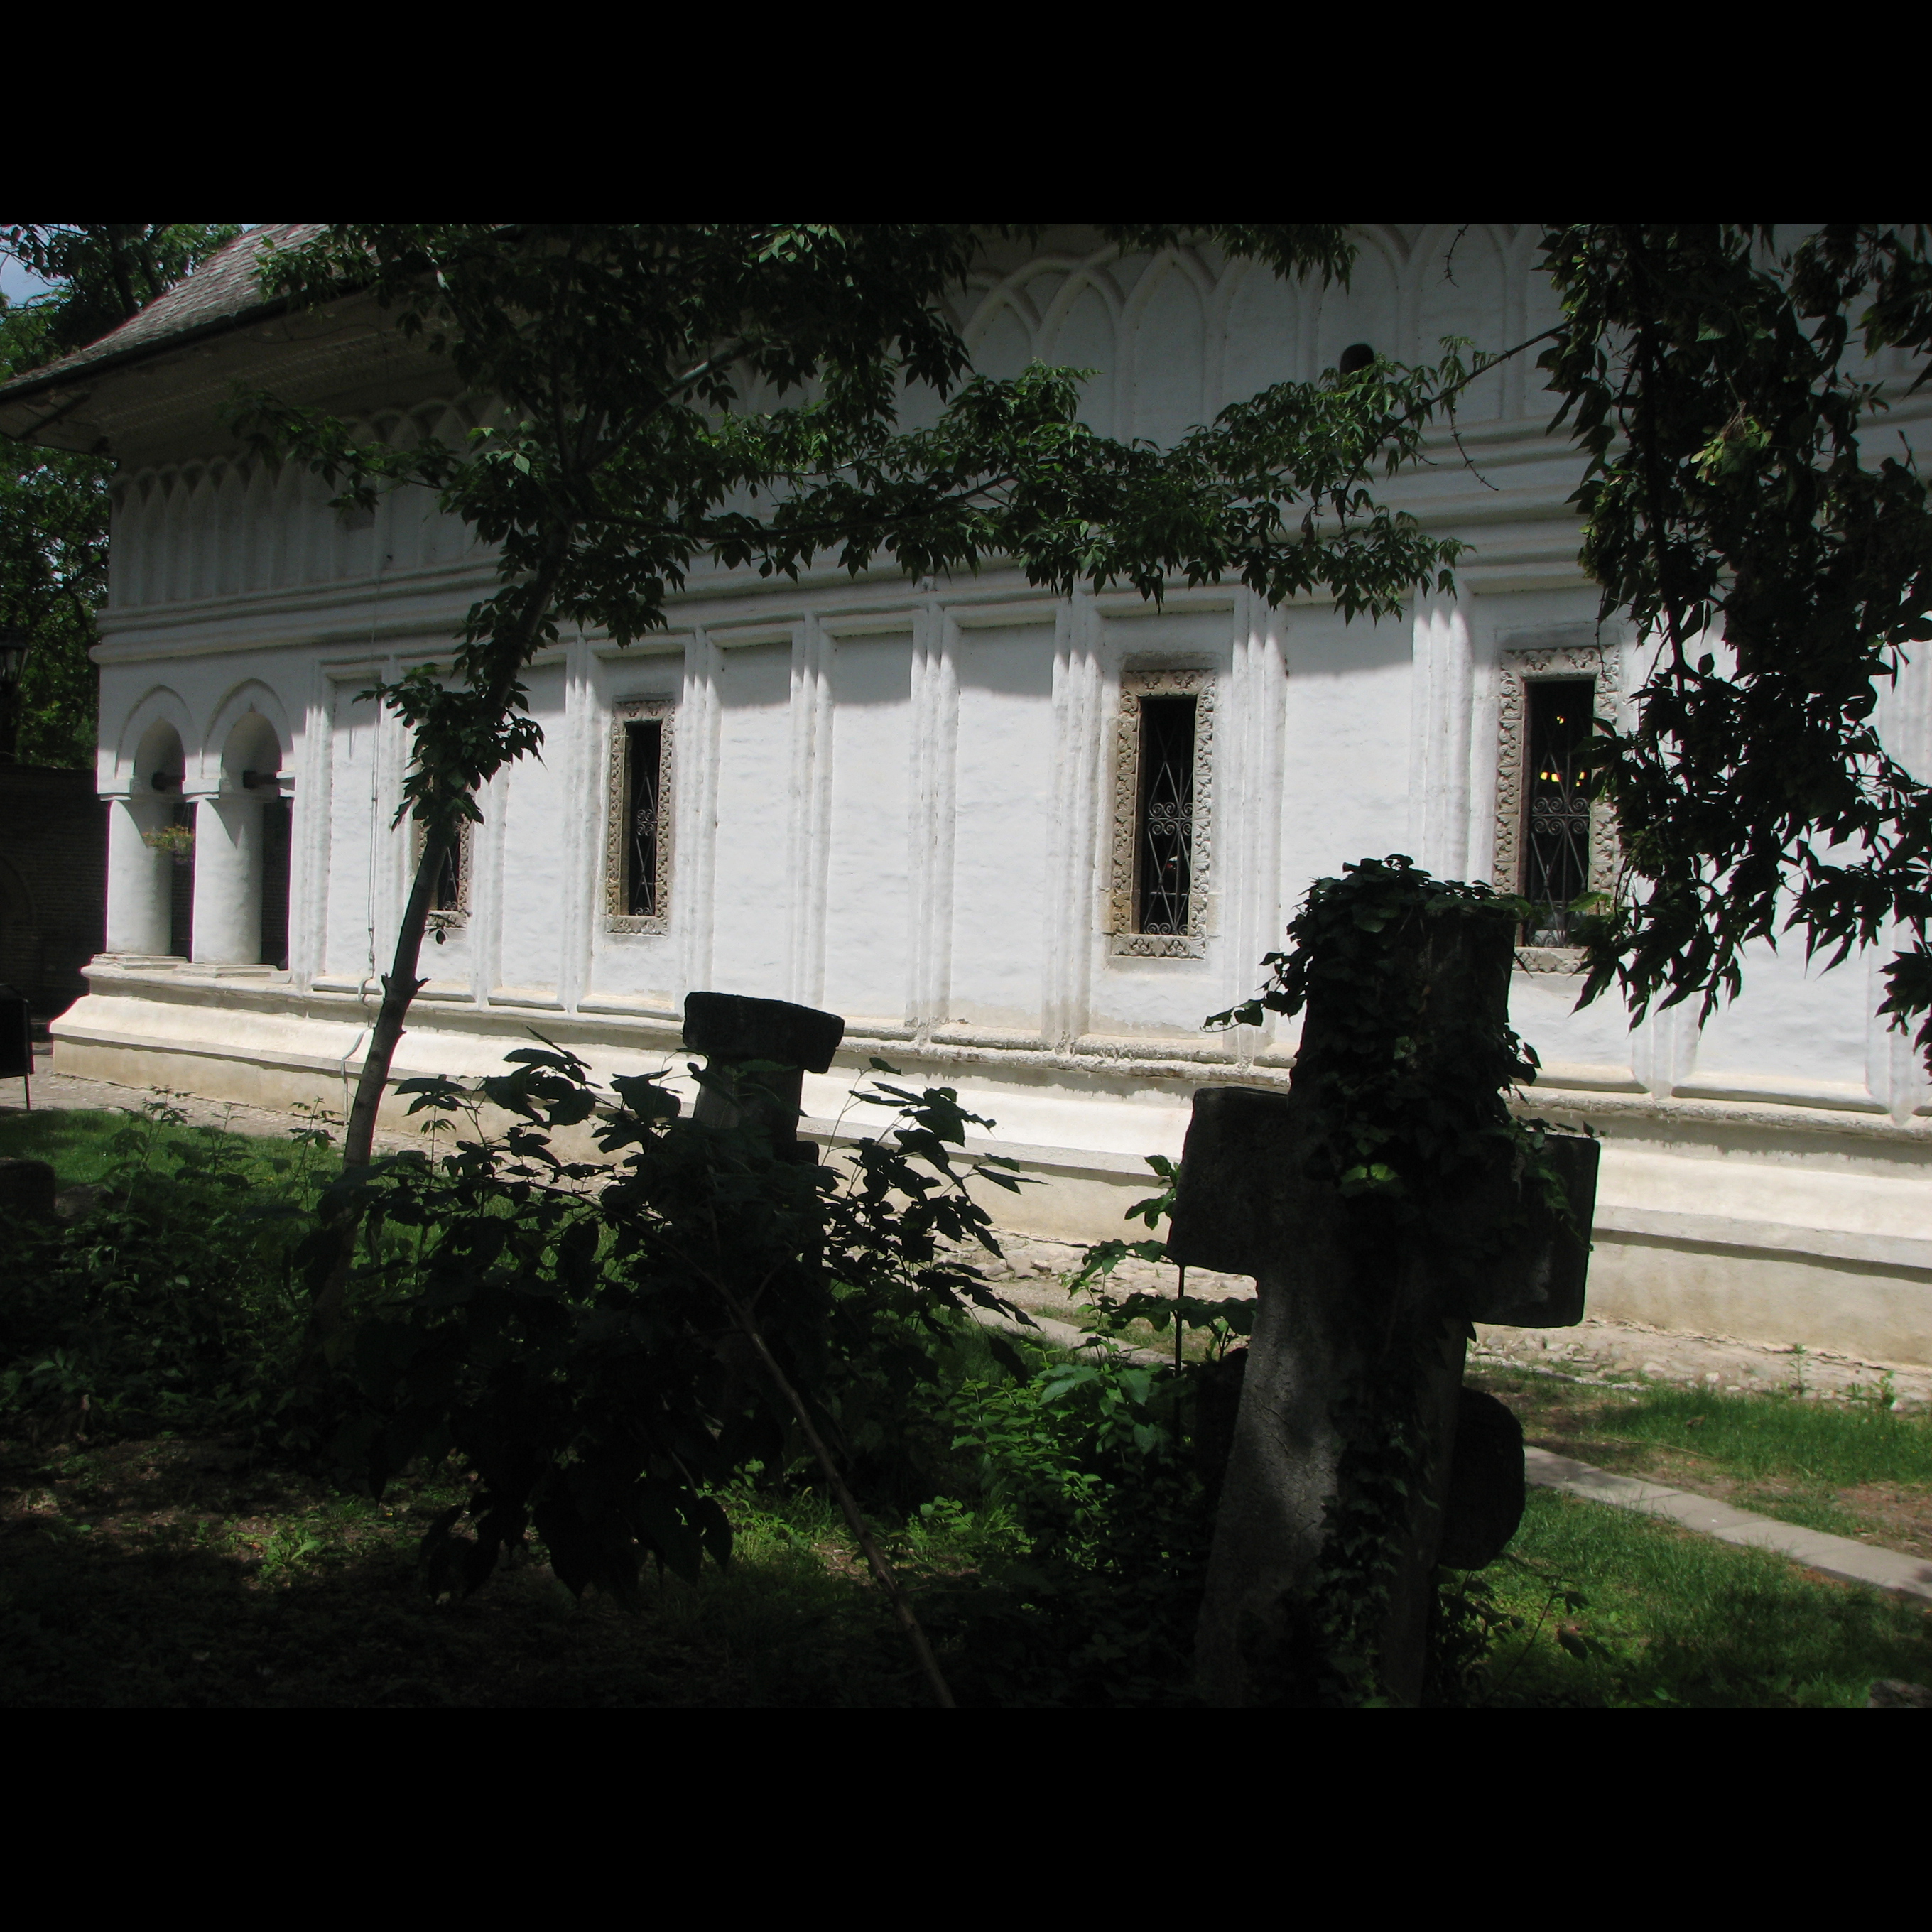
tree, architecture, photography, mansion, house, building, home, monument, photo, religion, church, exterior, cross, christian, photos, religious, de, churches, fotografie, christianity, romana, orthodox, eastern, romania, bucharest, screenshot, bor, biserica, arhitectura, wallachia, orthodoxy, romanian, ortodoxa, patrimoniu, ortodox, noncoloursincolour, ortodoxia, ortodoxie, ecclesiastical, bisericeasc, cladire, edificiu, bucuresti, valahia, tararomaneasca, orthodoxe, ortodossa, paraclis, brancovenesc, brancoveanu, brincoveanustyle, brancovan, mogosoaia, lmiifiima1529802, cre tinism, cre tin, br ncoveneasc, arhitecturabr ncoveneasc, 1688